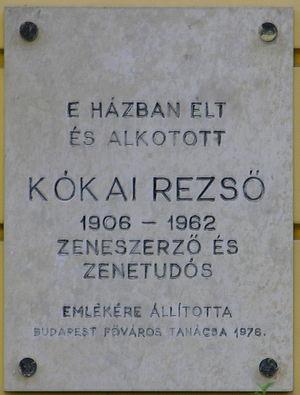
Rezső Kókai, né le 15 janvier 1906 à Budapest – mort le 6 mars 1962 dans la même ville, est un compositeur et musicologue hongrois.